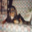
Label: dog